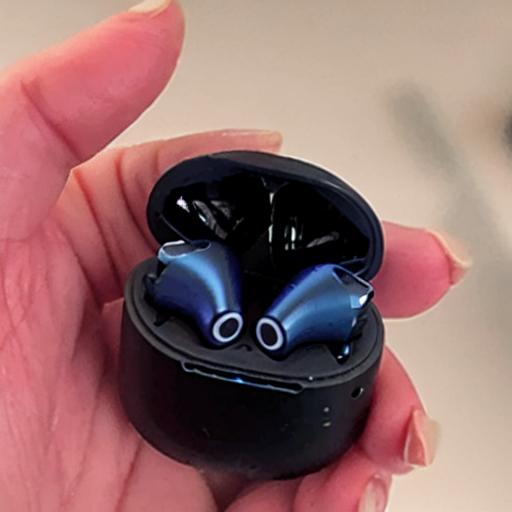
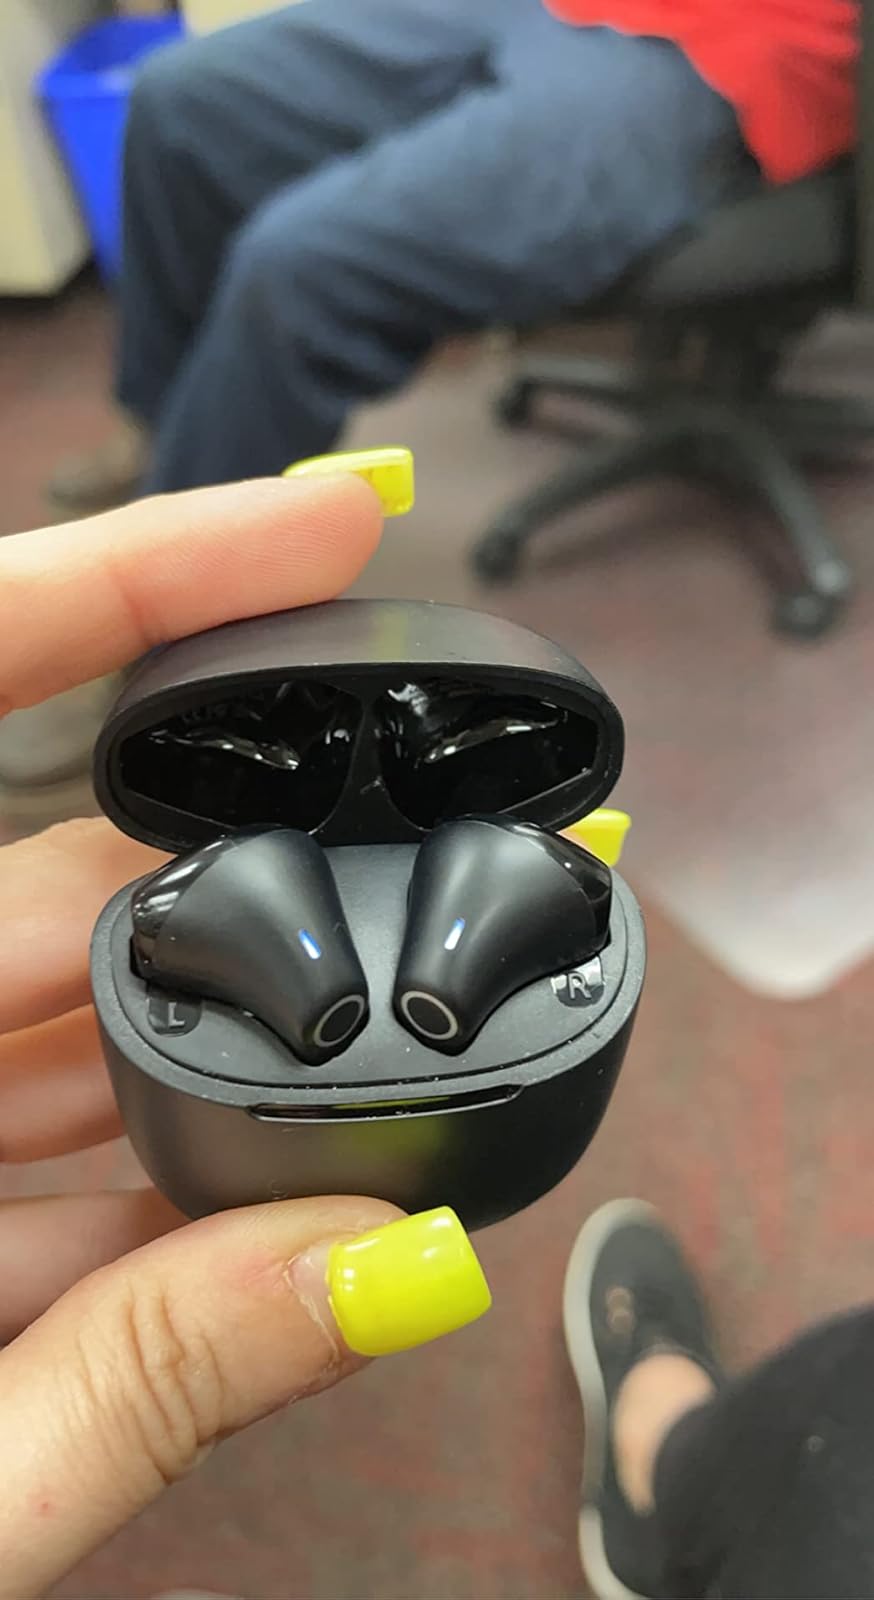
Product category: earbuds
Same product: no